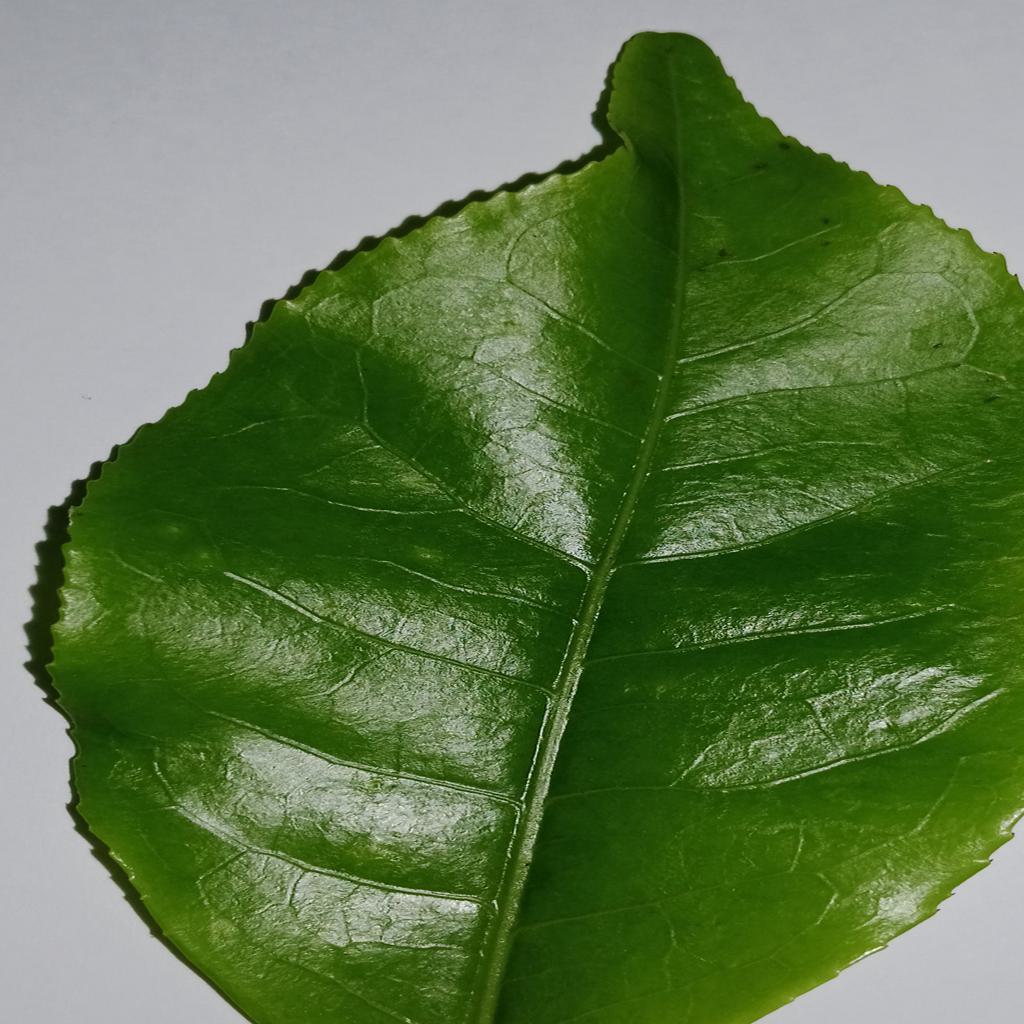
Label: Healthy